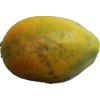
Label: papaya